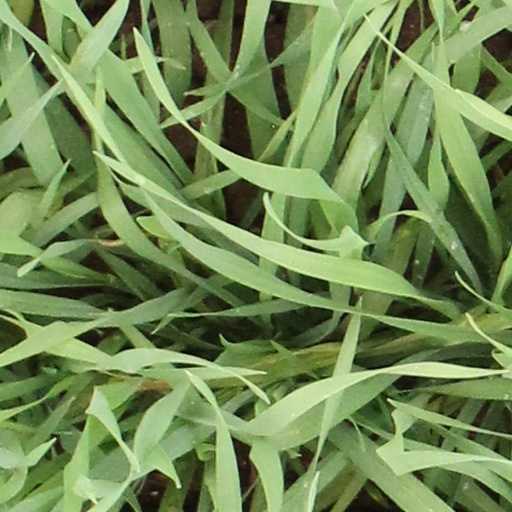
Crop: wheat